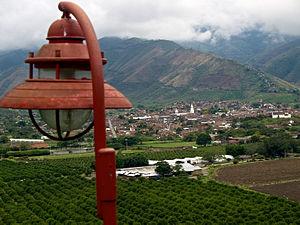
La Unión est une municipalité située dans le département de Valle del Cauca, en Colombie.